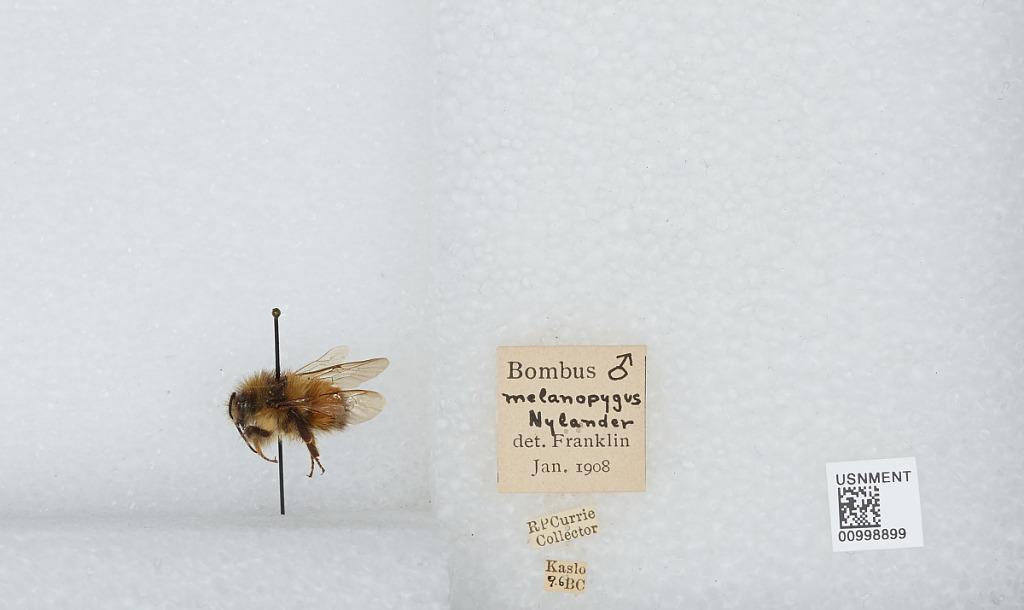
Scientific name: Bombus (Pyrobombus) melanopygus Nylander
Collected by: R. Currie
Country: Canada
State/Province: British Columbia
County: Kootenay
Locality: Kaslo
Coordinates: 49.9133, -116.911
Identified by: Franklin